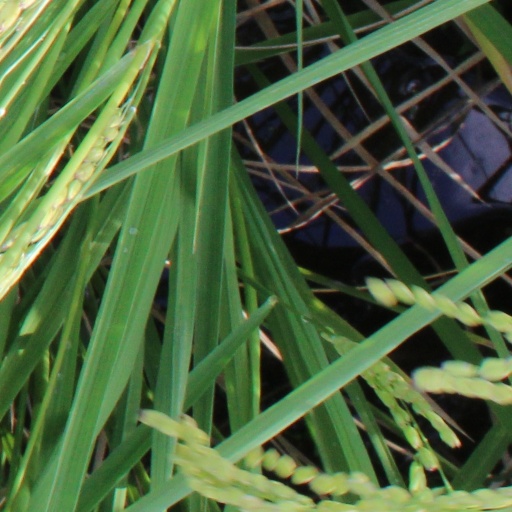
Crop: rice